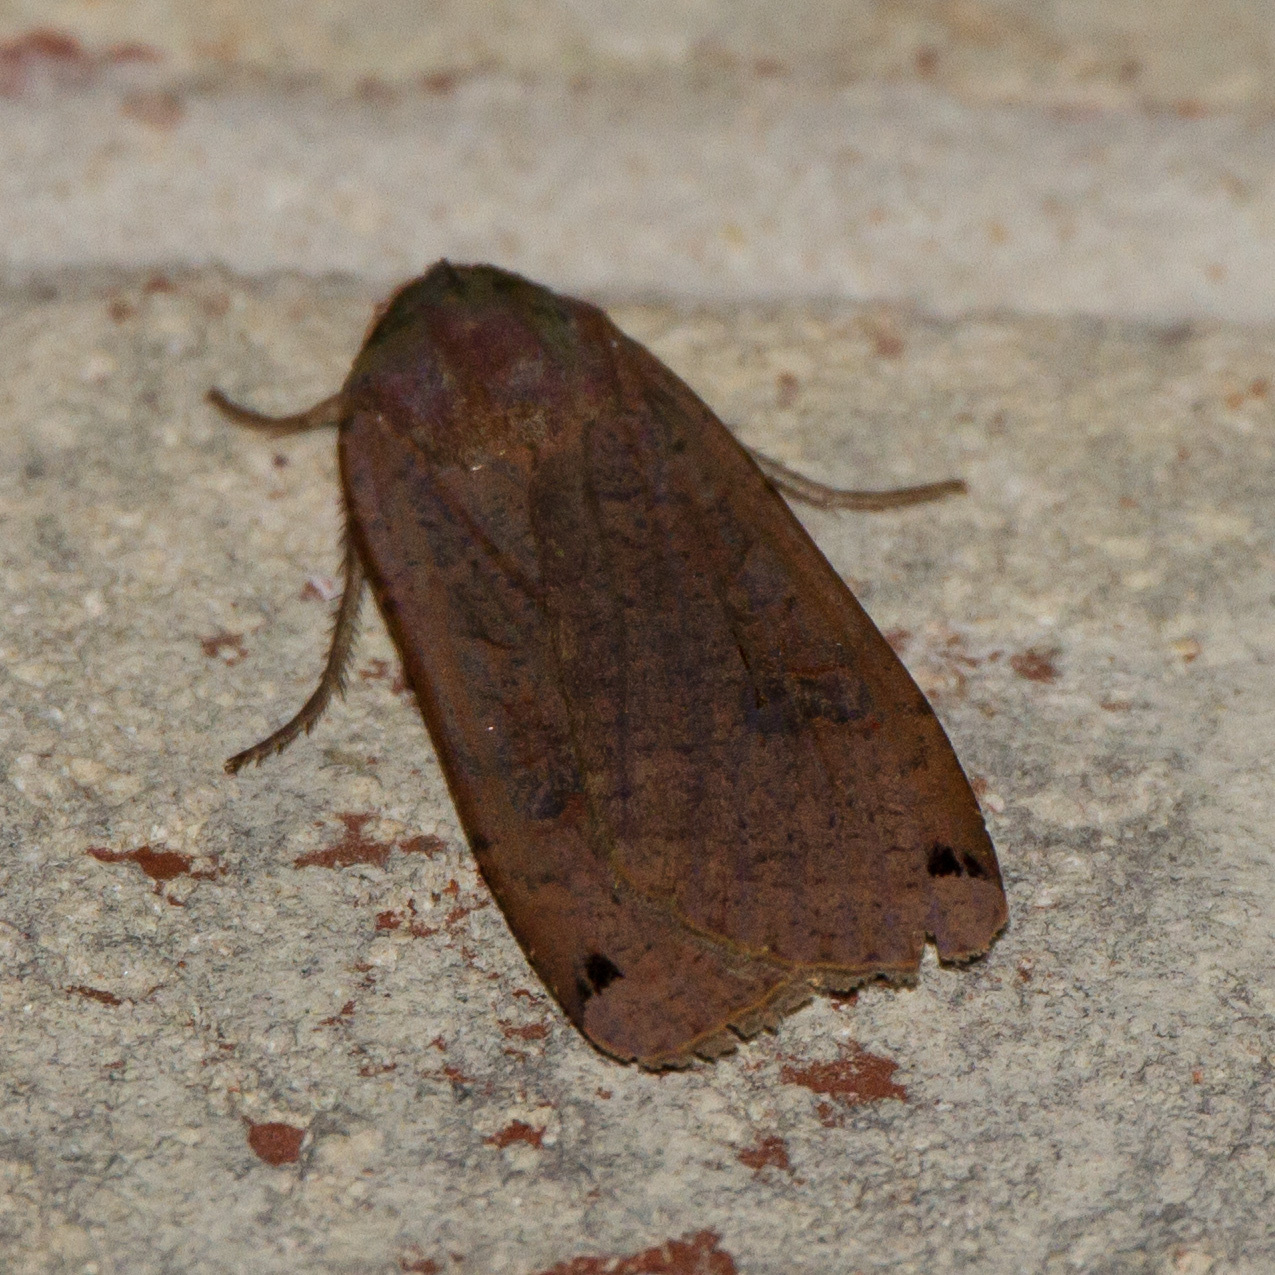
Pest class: cutworms